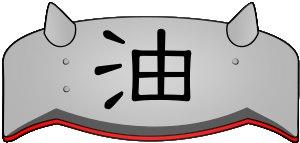
Jiraya est un personnage fictif du manga Naruto.